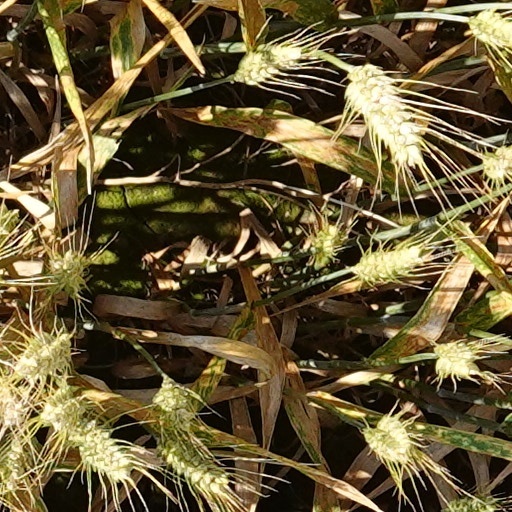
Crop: wheat